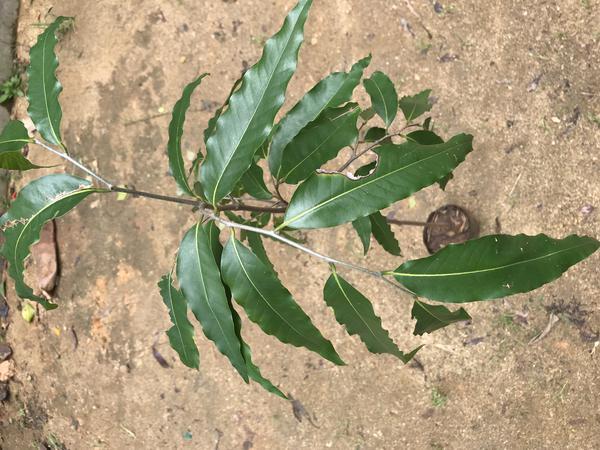
Plant: Ashoka